Tohoku Tag Team Championship

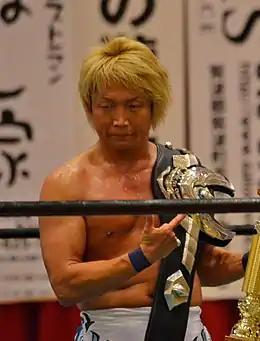
Ikuto Hidaka with the title belt

The is a professional wrestling tag team championship created and promoted by the Japanese professional wrestling promotion Michinoku Pro Wrestling.